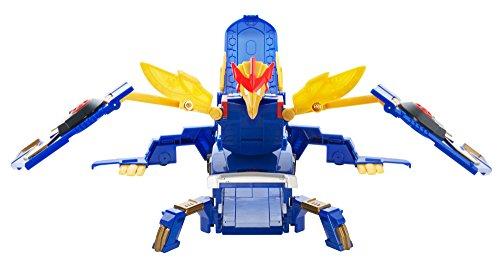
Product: Mecard Mega Torrix Figure
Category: Toys & Games | Play Vehicles | Toy Vehicles
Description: ​Now with Mega Torrix, kids can play out Mecard action in head-to-head competition.
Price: $7.74
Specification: ProductDimensions:3.9x6x9inches|ItemWeight:1.6pounds|ShippingWeight:1.6pounds(Viewshippingratesandpolicies)|ASIN:B07BQCQ4T3|Itemmodelnumber:GFK47|Manufacturerrecommendedage:6-10years